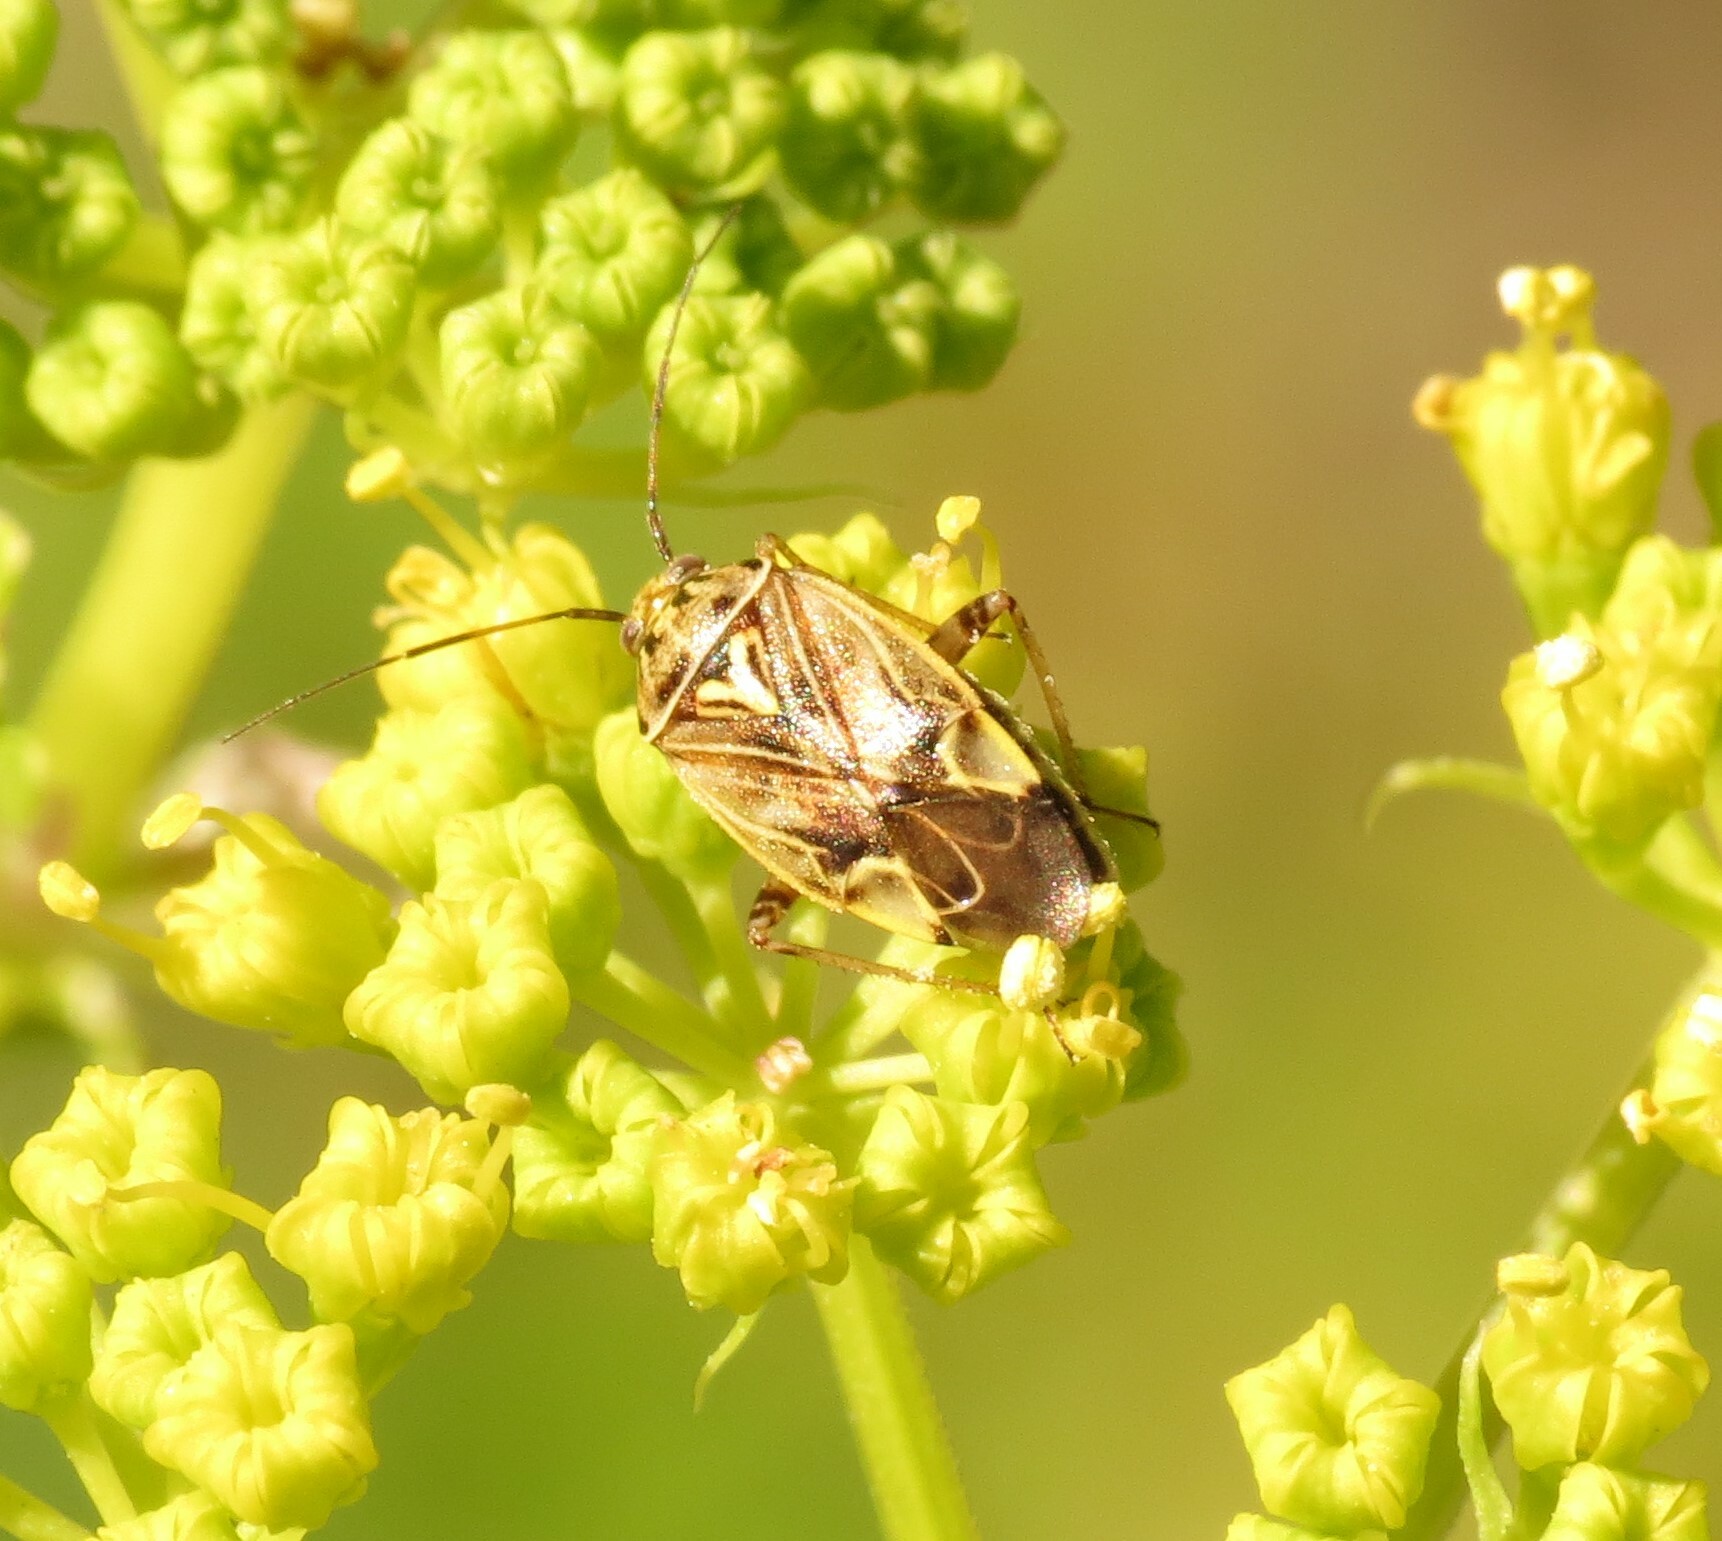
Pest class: lygus_bug